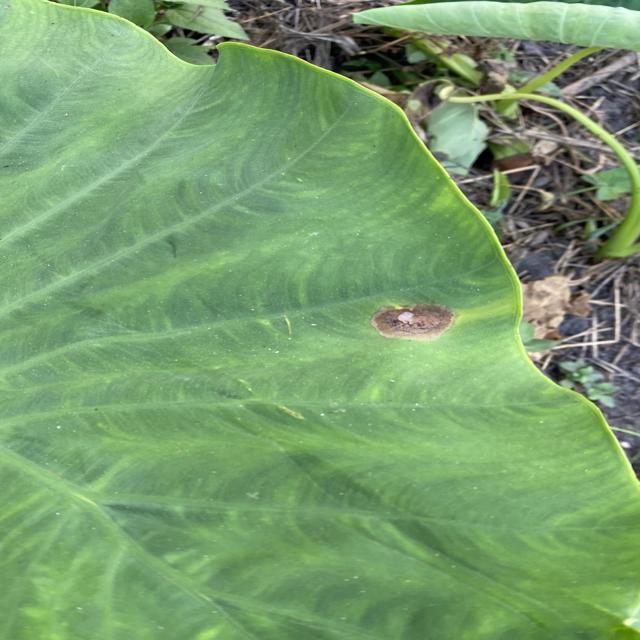
Label: Early_Blight